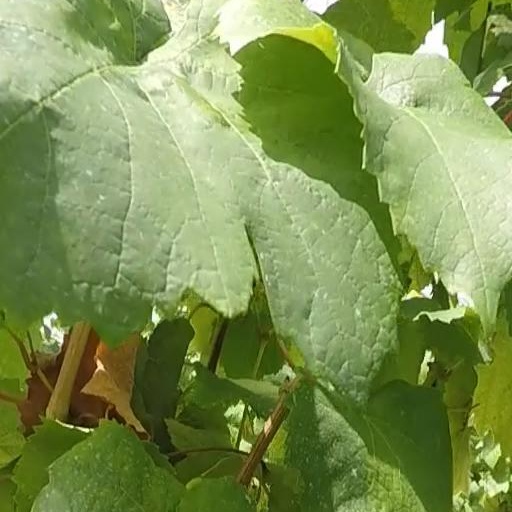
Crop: grape